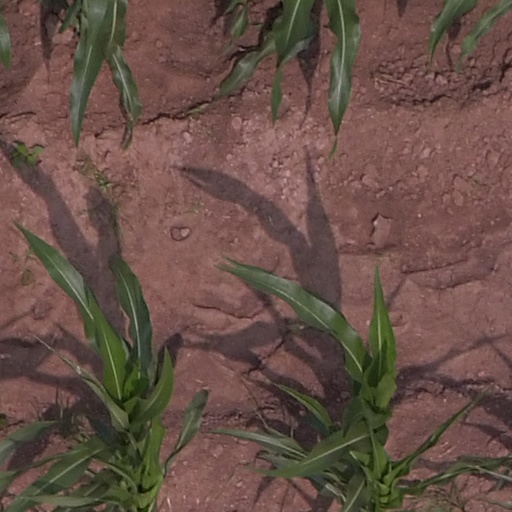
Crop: maize; corn